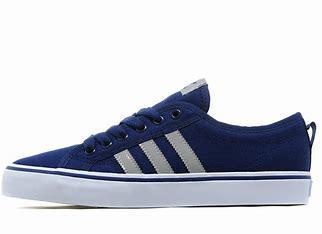
Brand: Adidas
Model: Nizza